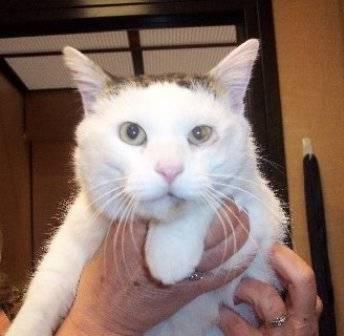
cat